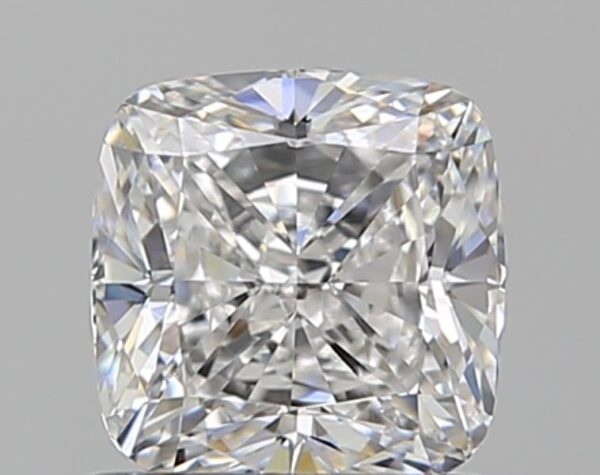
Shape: cushion
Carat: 1.03
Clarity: VVS2
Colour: E
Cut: EX
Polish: EX
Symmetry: EX
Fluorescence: ST
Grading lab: GIA
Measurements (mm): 5.65 x 5.55 x 3.78